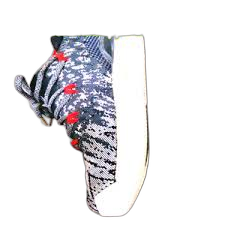
Waste category: shoes